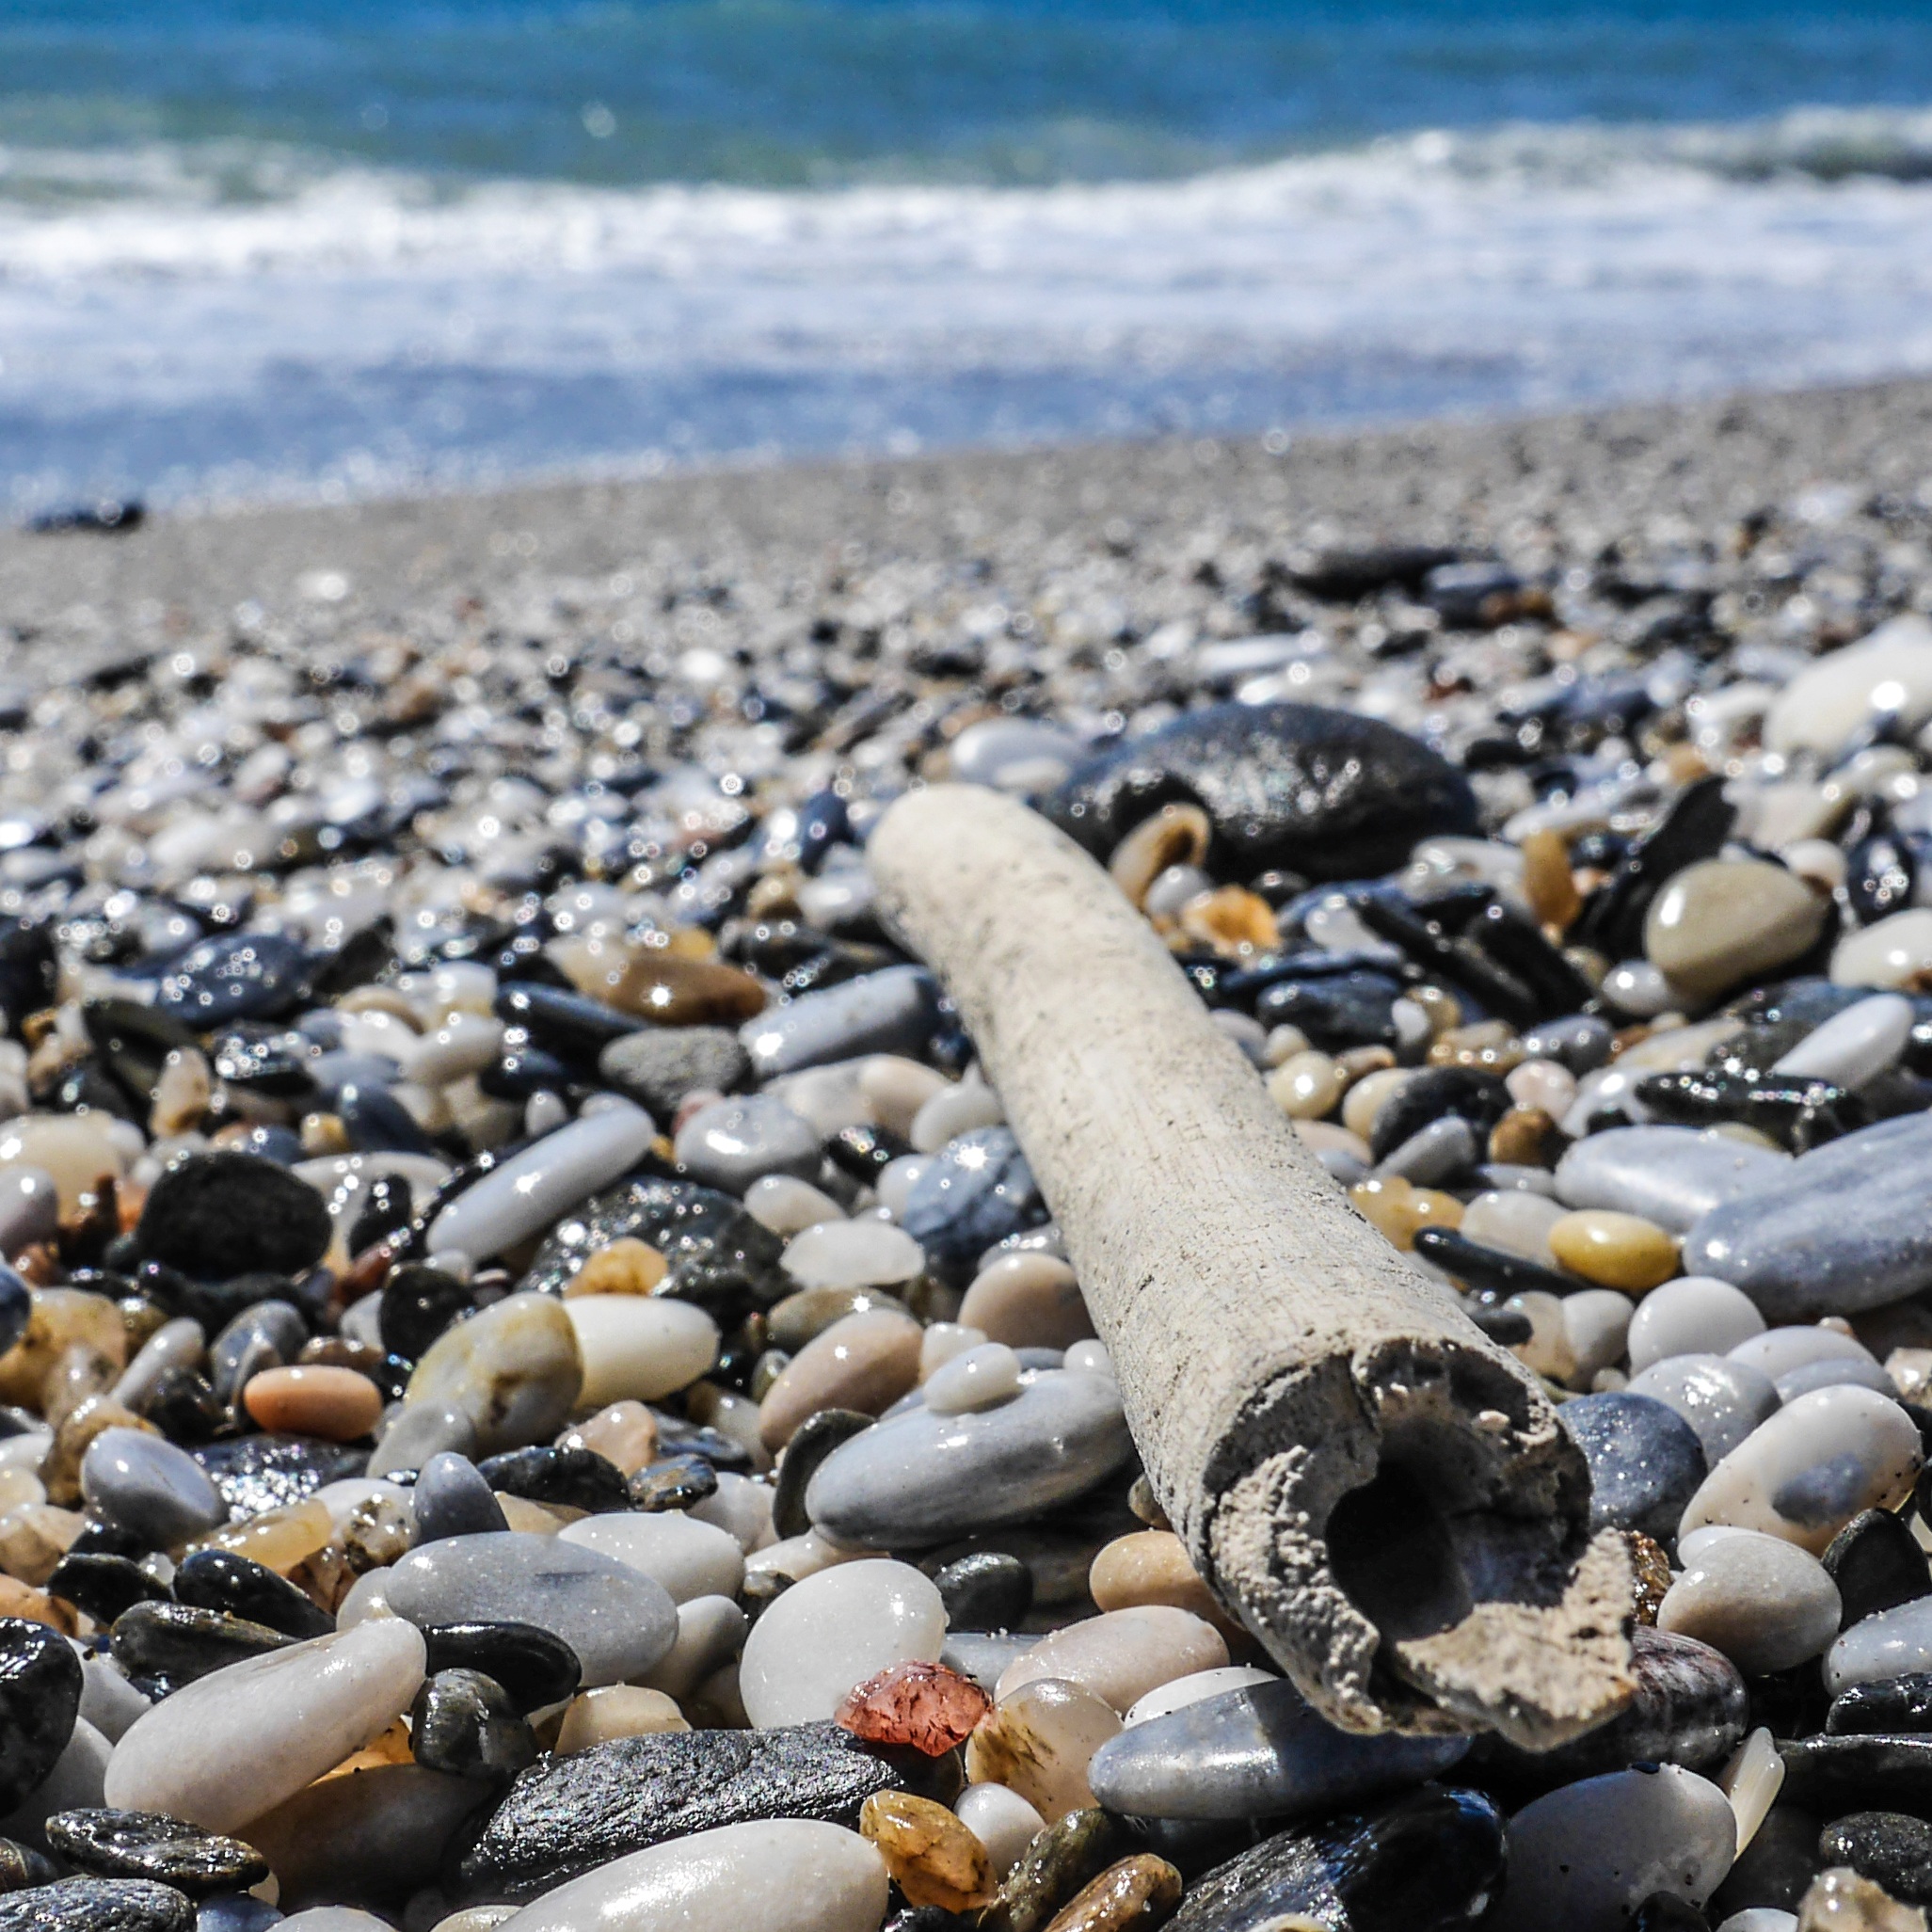
beach, sea, coast, water, sand, rock, ocean, horizon, shore, wave, foam, wildlife, pebble, blue, material, zen, body of water, rocks, stones, costa, breakwater, blue water, sand stones, palo, tide pool